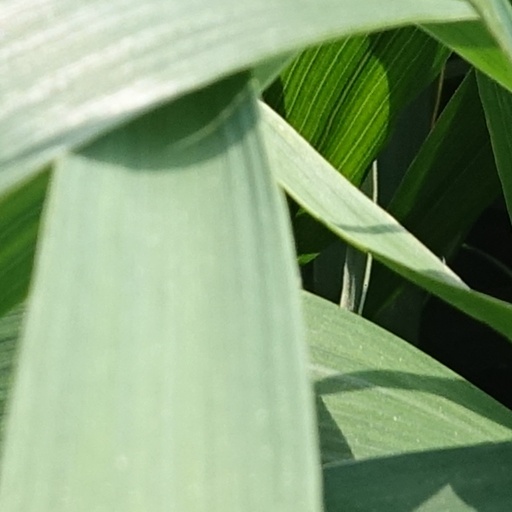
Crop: wheat